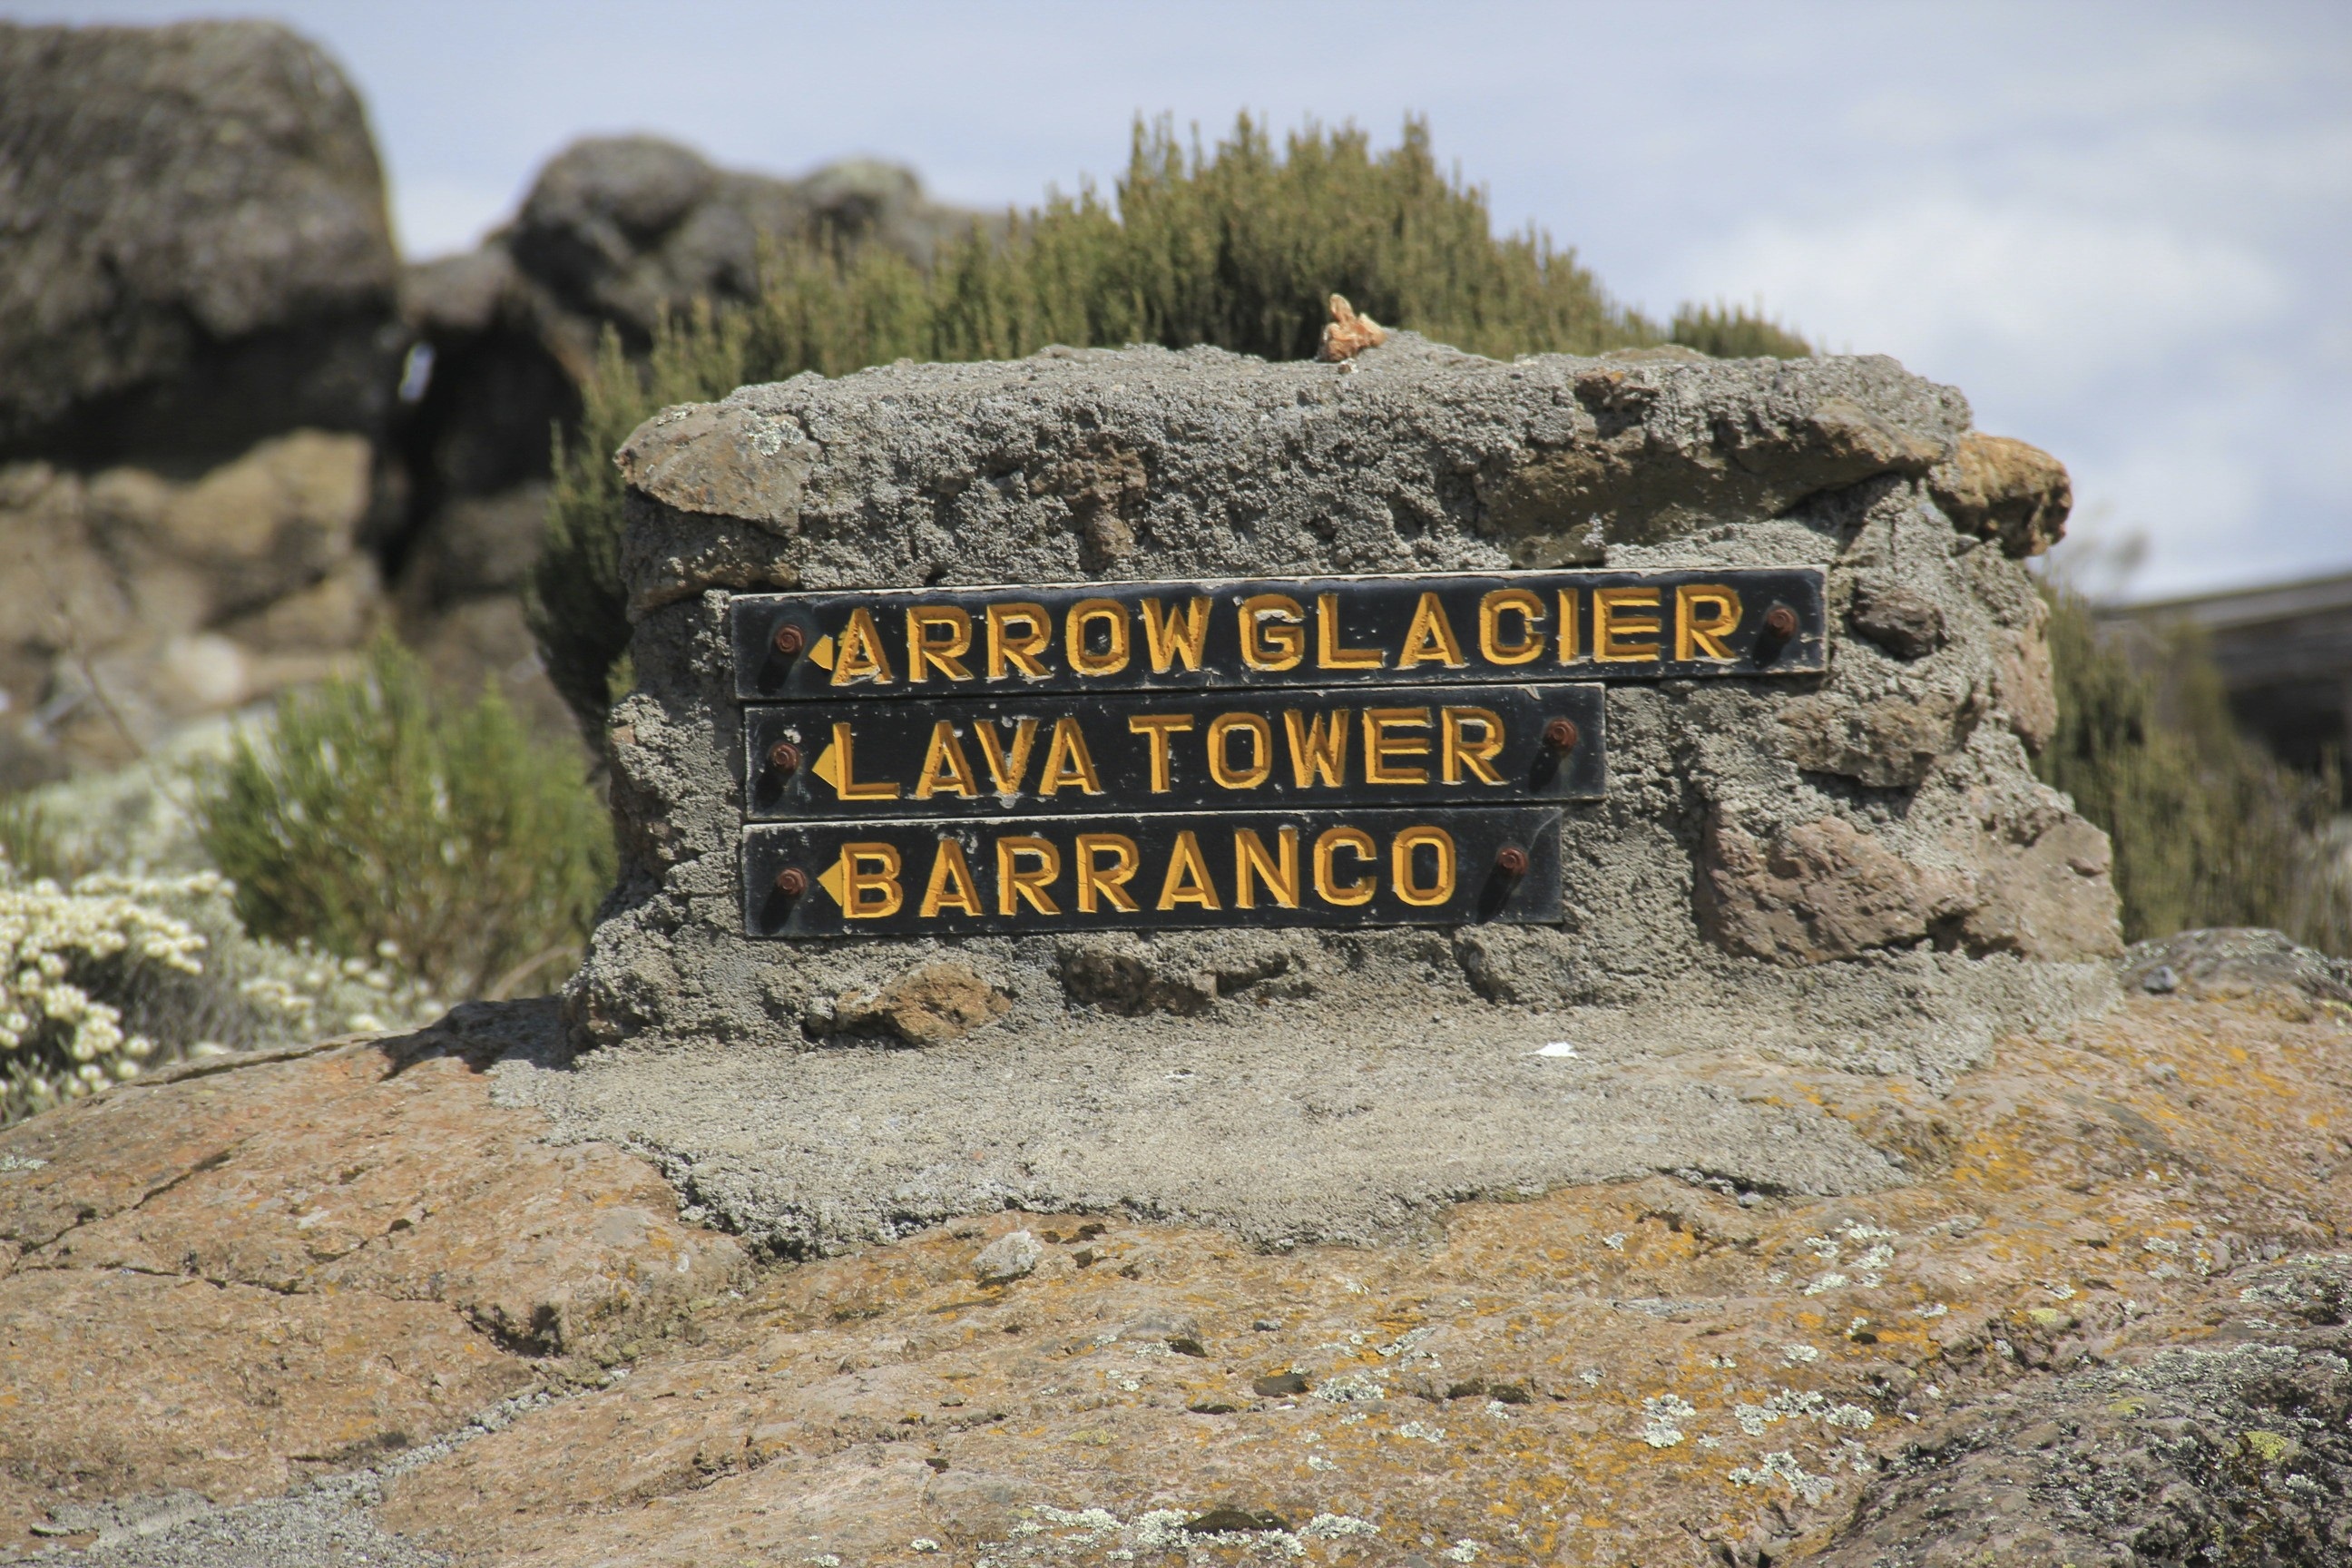
nature, path, rock, wilderness, mountain, trail, travel, wild, hike, africa, terrain, material, climb, outdoors, national, geology, ruins, badlands, mount, boulder, tanzania, kilimanjaro, safari, ancient history, barranco wall